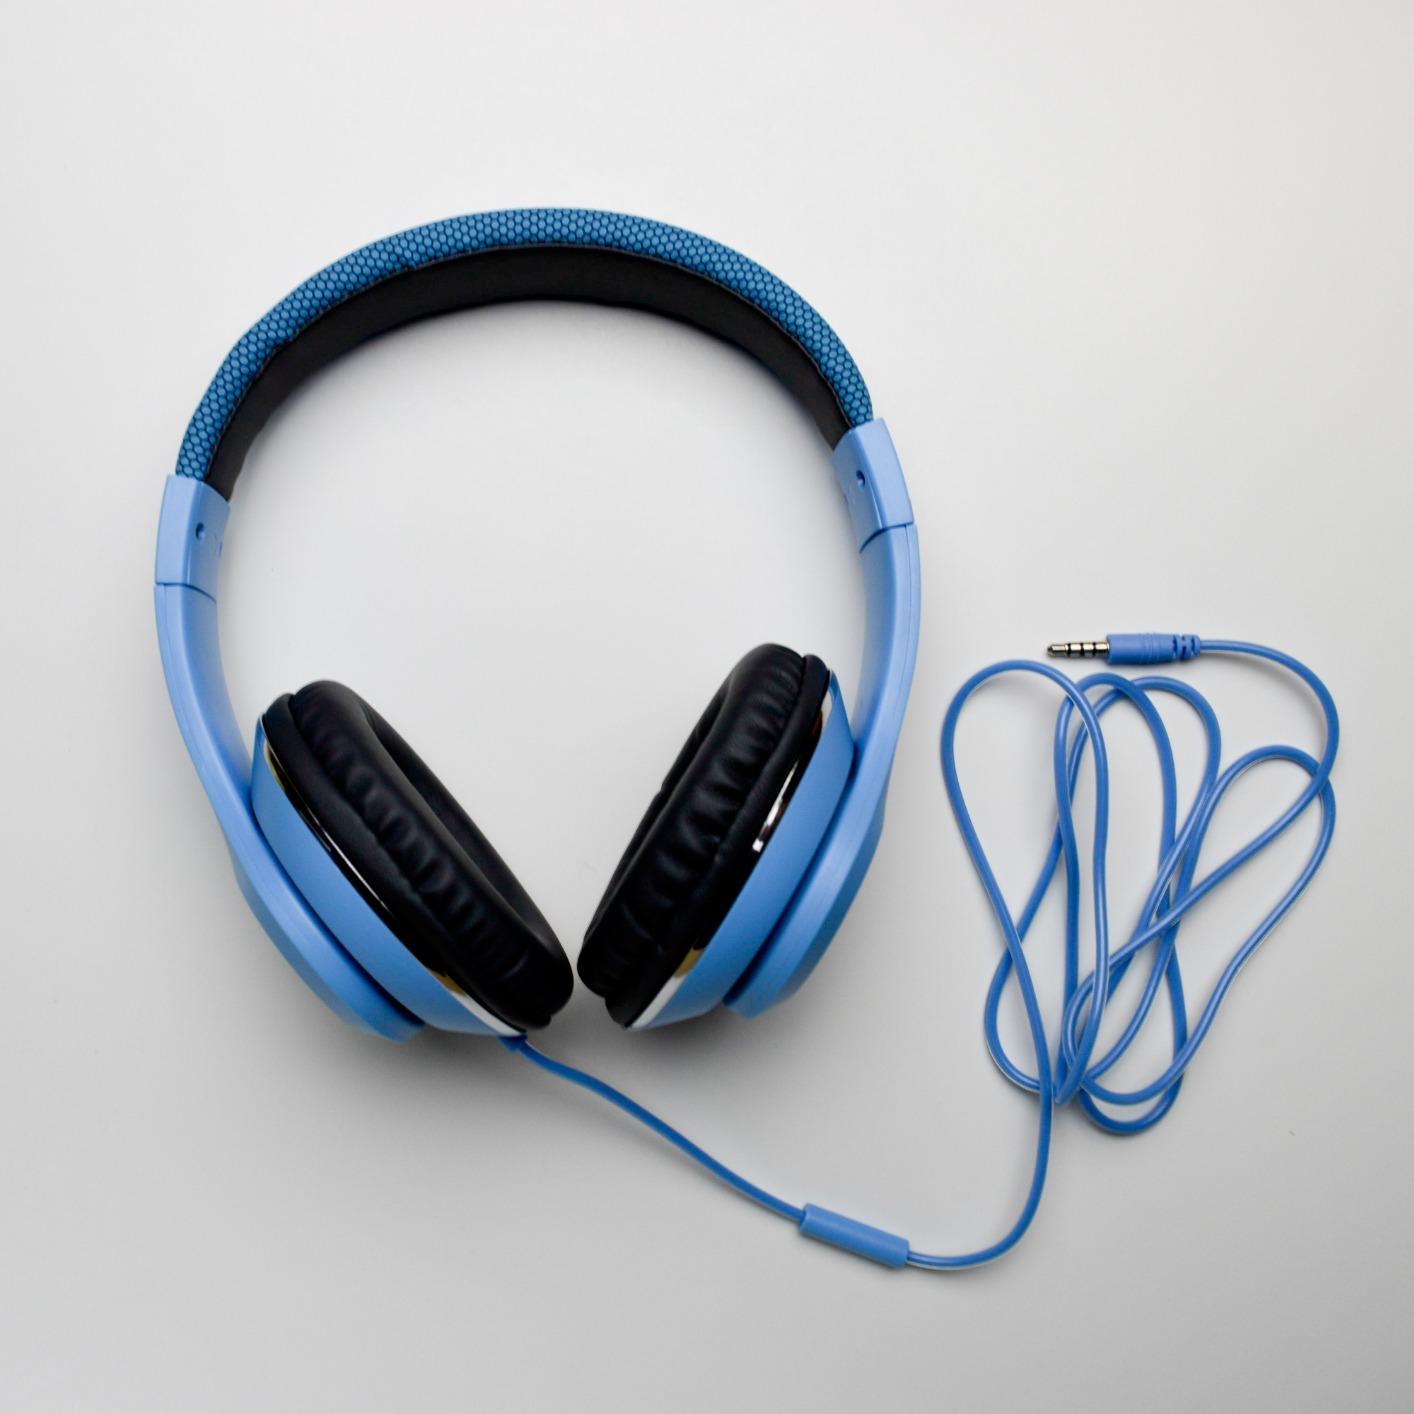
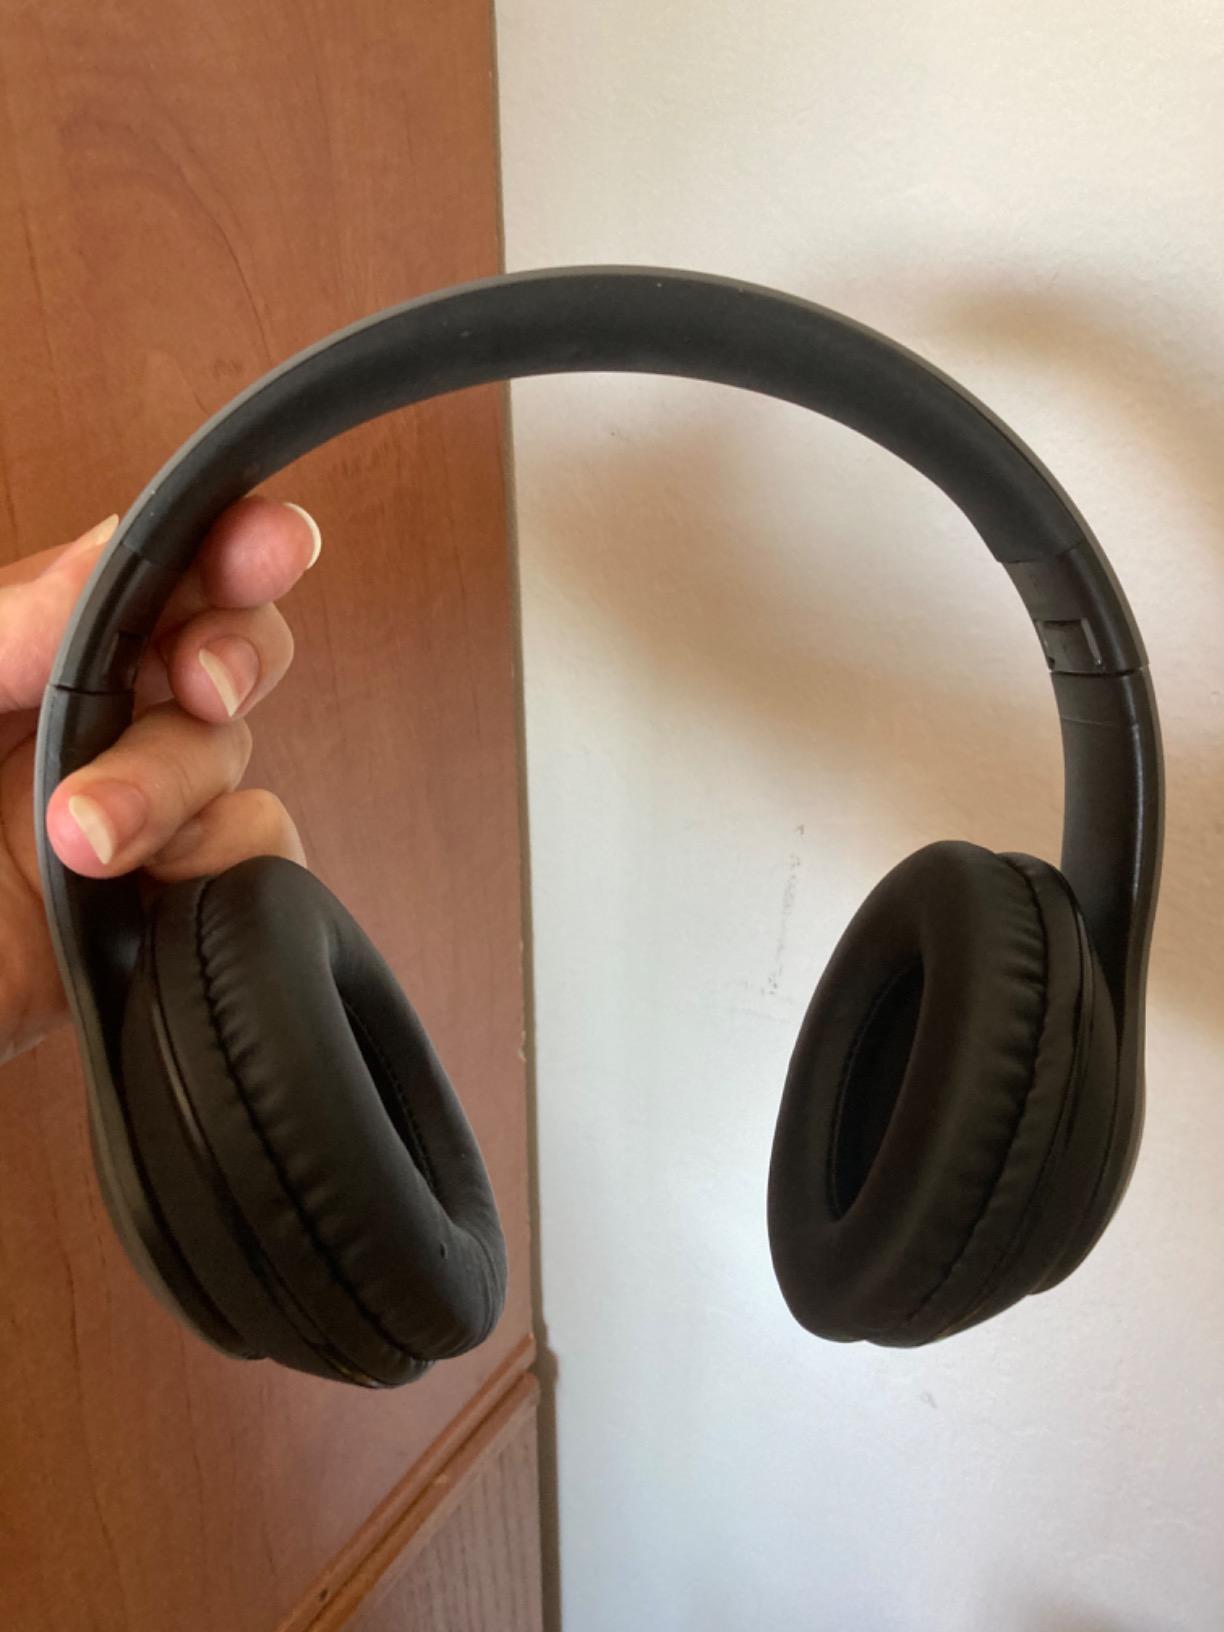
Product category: headphones
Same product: no